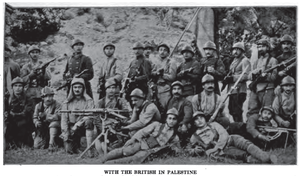
Armeniere / Historie
Armenske frivillige i den britisk-ledede Egyptian Expeditionary Force, som kæmpede mod tyrkerne i 1916-1918.
Armeniere er et indoeuropæisk folkeslag med oprindelse i Kaukasus og det armenske højland, hvor det en stor del af dem fortsat bor. Udover Armenien findes der større grupper af etniske armeniere i USA og Frankrig.